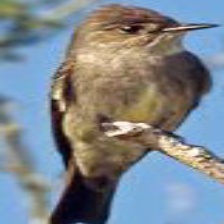
Species: GREATER PEWEE
Scientific name: CONTOPUS PERTINAX